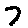
Label: 7